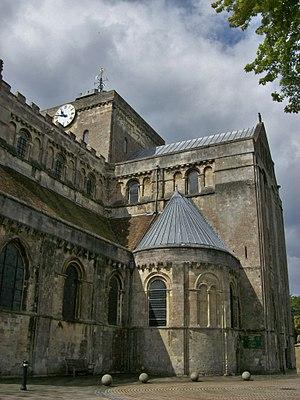
Gerard Thomas Noel était un clerc de l'Église d'Angleterre, connu pour ses hymnes.